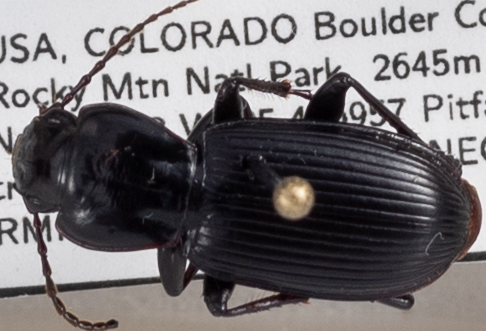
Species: Pterostichus protractus
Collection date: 2022-09-13
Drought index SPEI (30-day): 0.11
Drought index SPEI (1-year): -1.45
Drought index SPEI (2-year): -0.88